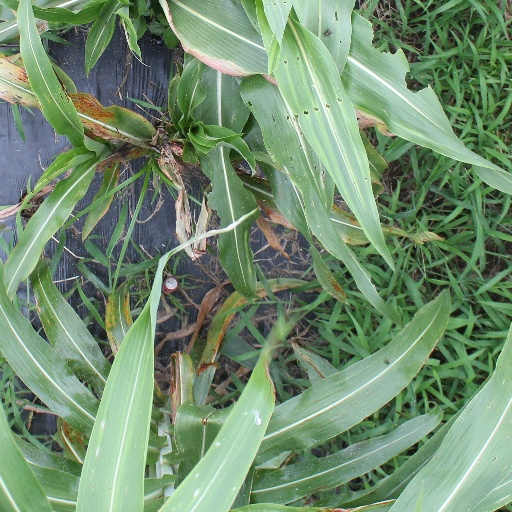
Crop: sorghum